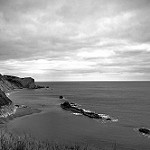
Label: B & W